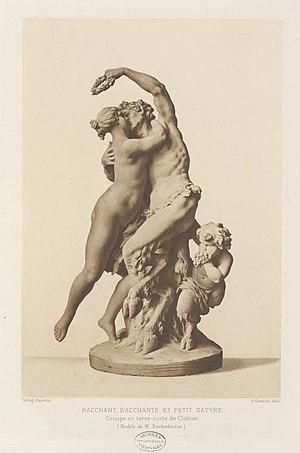
L'héliogravure ou rotogravure est un procédé d'impression particulièrement adapté aux très longs tirages où une haute qualité de reproduction est exigée. L'héliogravure est aussi un procédé ancien et de très haute qualité et rareté pour les tirages photographiques d'art.